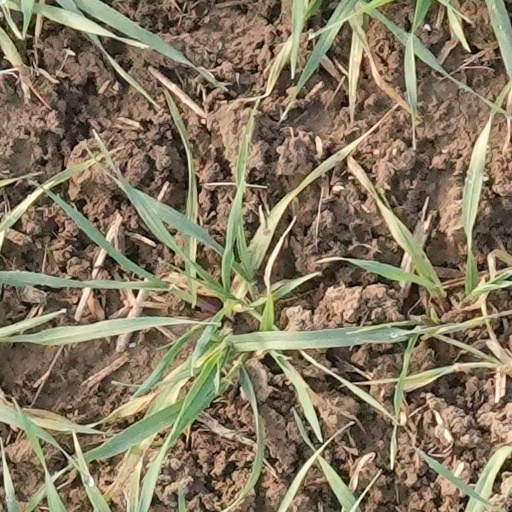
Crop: wheat